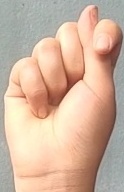
ASL sign: T